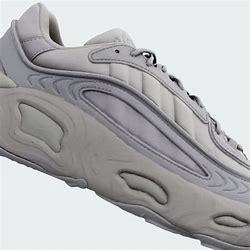
Brand: Adidas
Model: Oznova